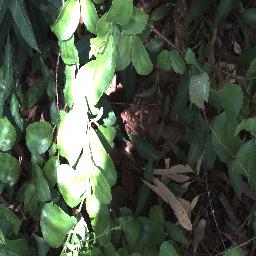
Label: chinee_apple